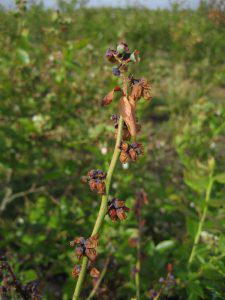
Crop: blueberry
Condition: scorch